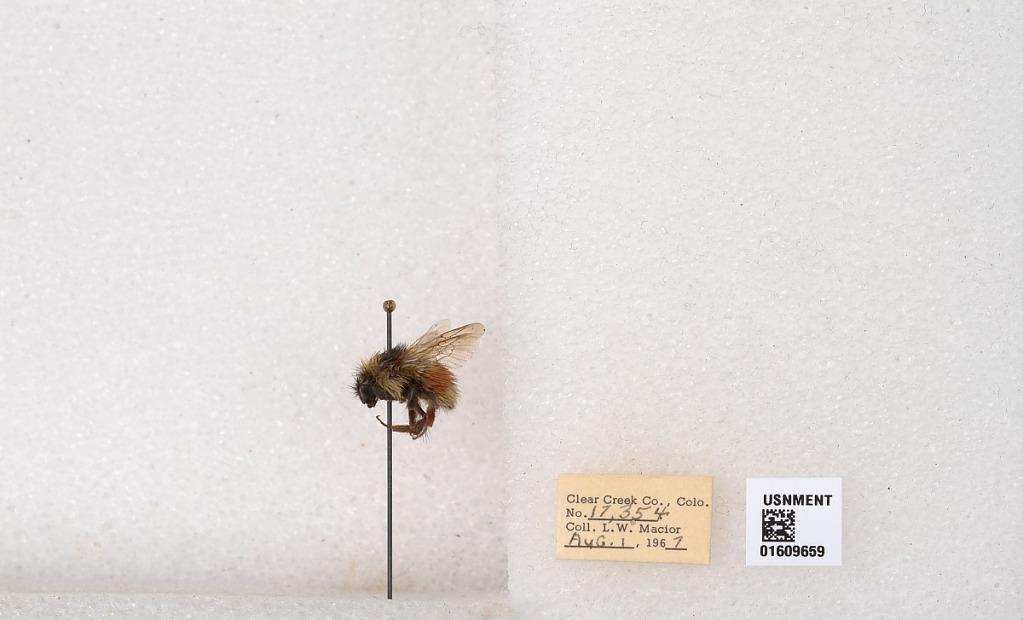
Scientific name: Bombus (Pyrobombus) sylvicola Kirby
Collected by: L. Macior
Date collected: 1967-8-1
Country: United States
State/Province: Colorado
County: Clear Creek
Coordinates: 39.6856, -105.645